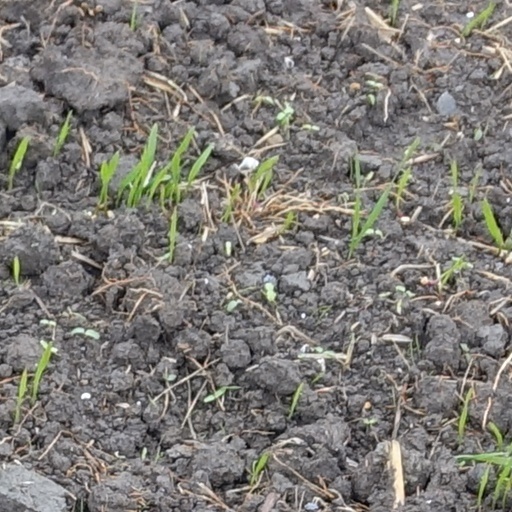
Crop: wheat